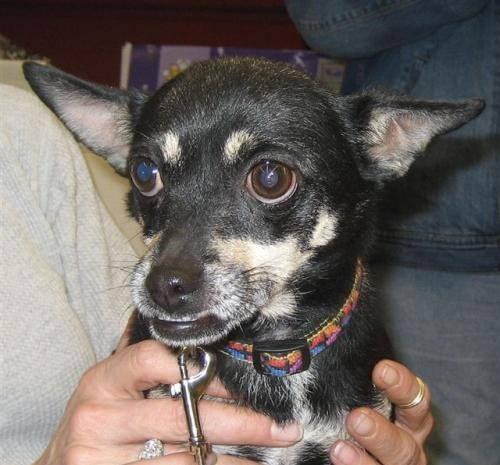
dog